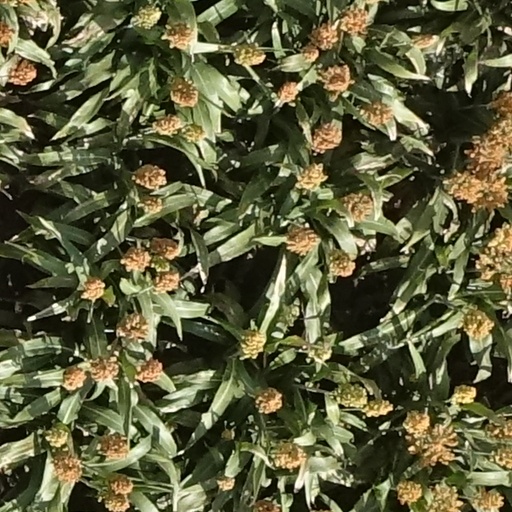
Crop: sorghum